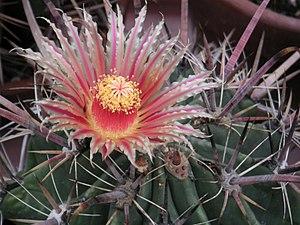
Description: Ferocactus sp., août 2004, collection personnelle Source: Jean-Jacques MILAN Licence: GFDL Jean-Jacques MILAN
Ferocactus est un genre de la famille des cactus composé de 30 espèces.